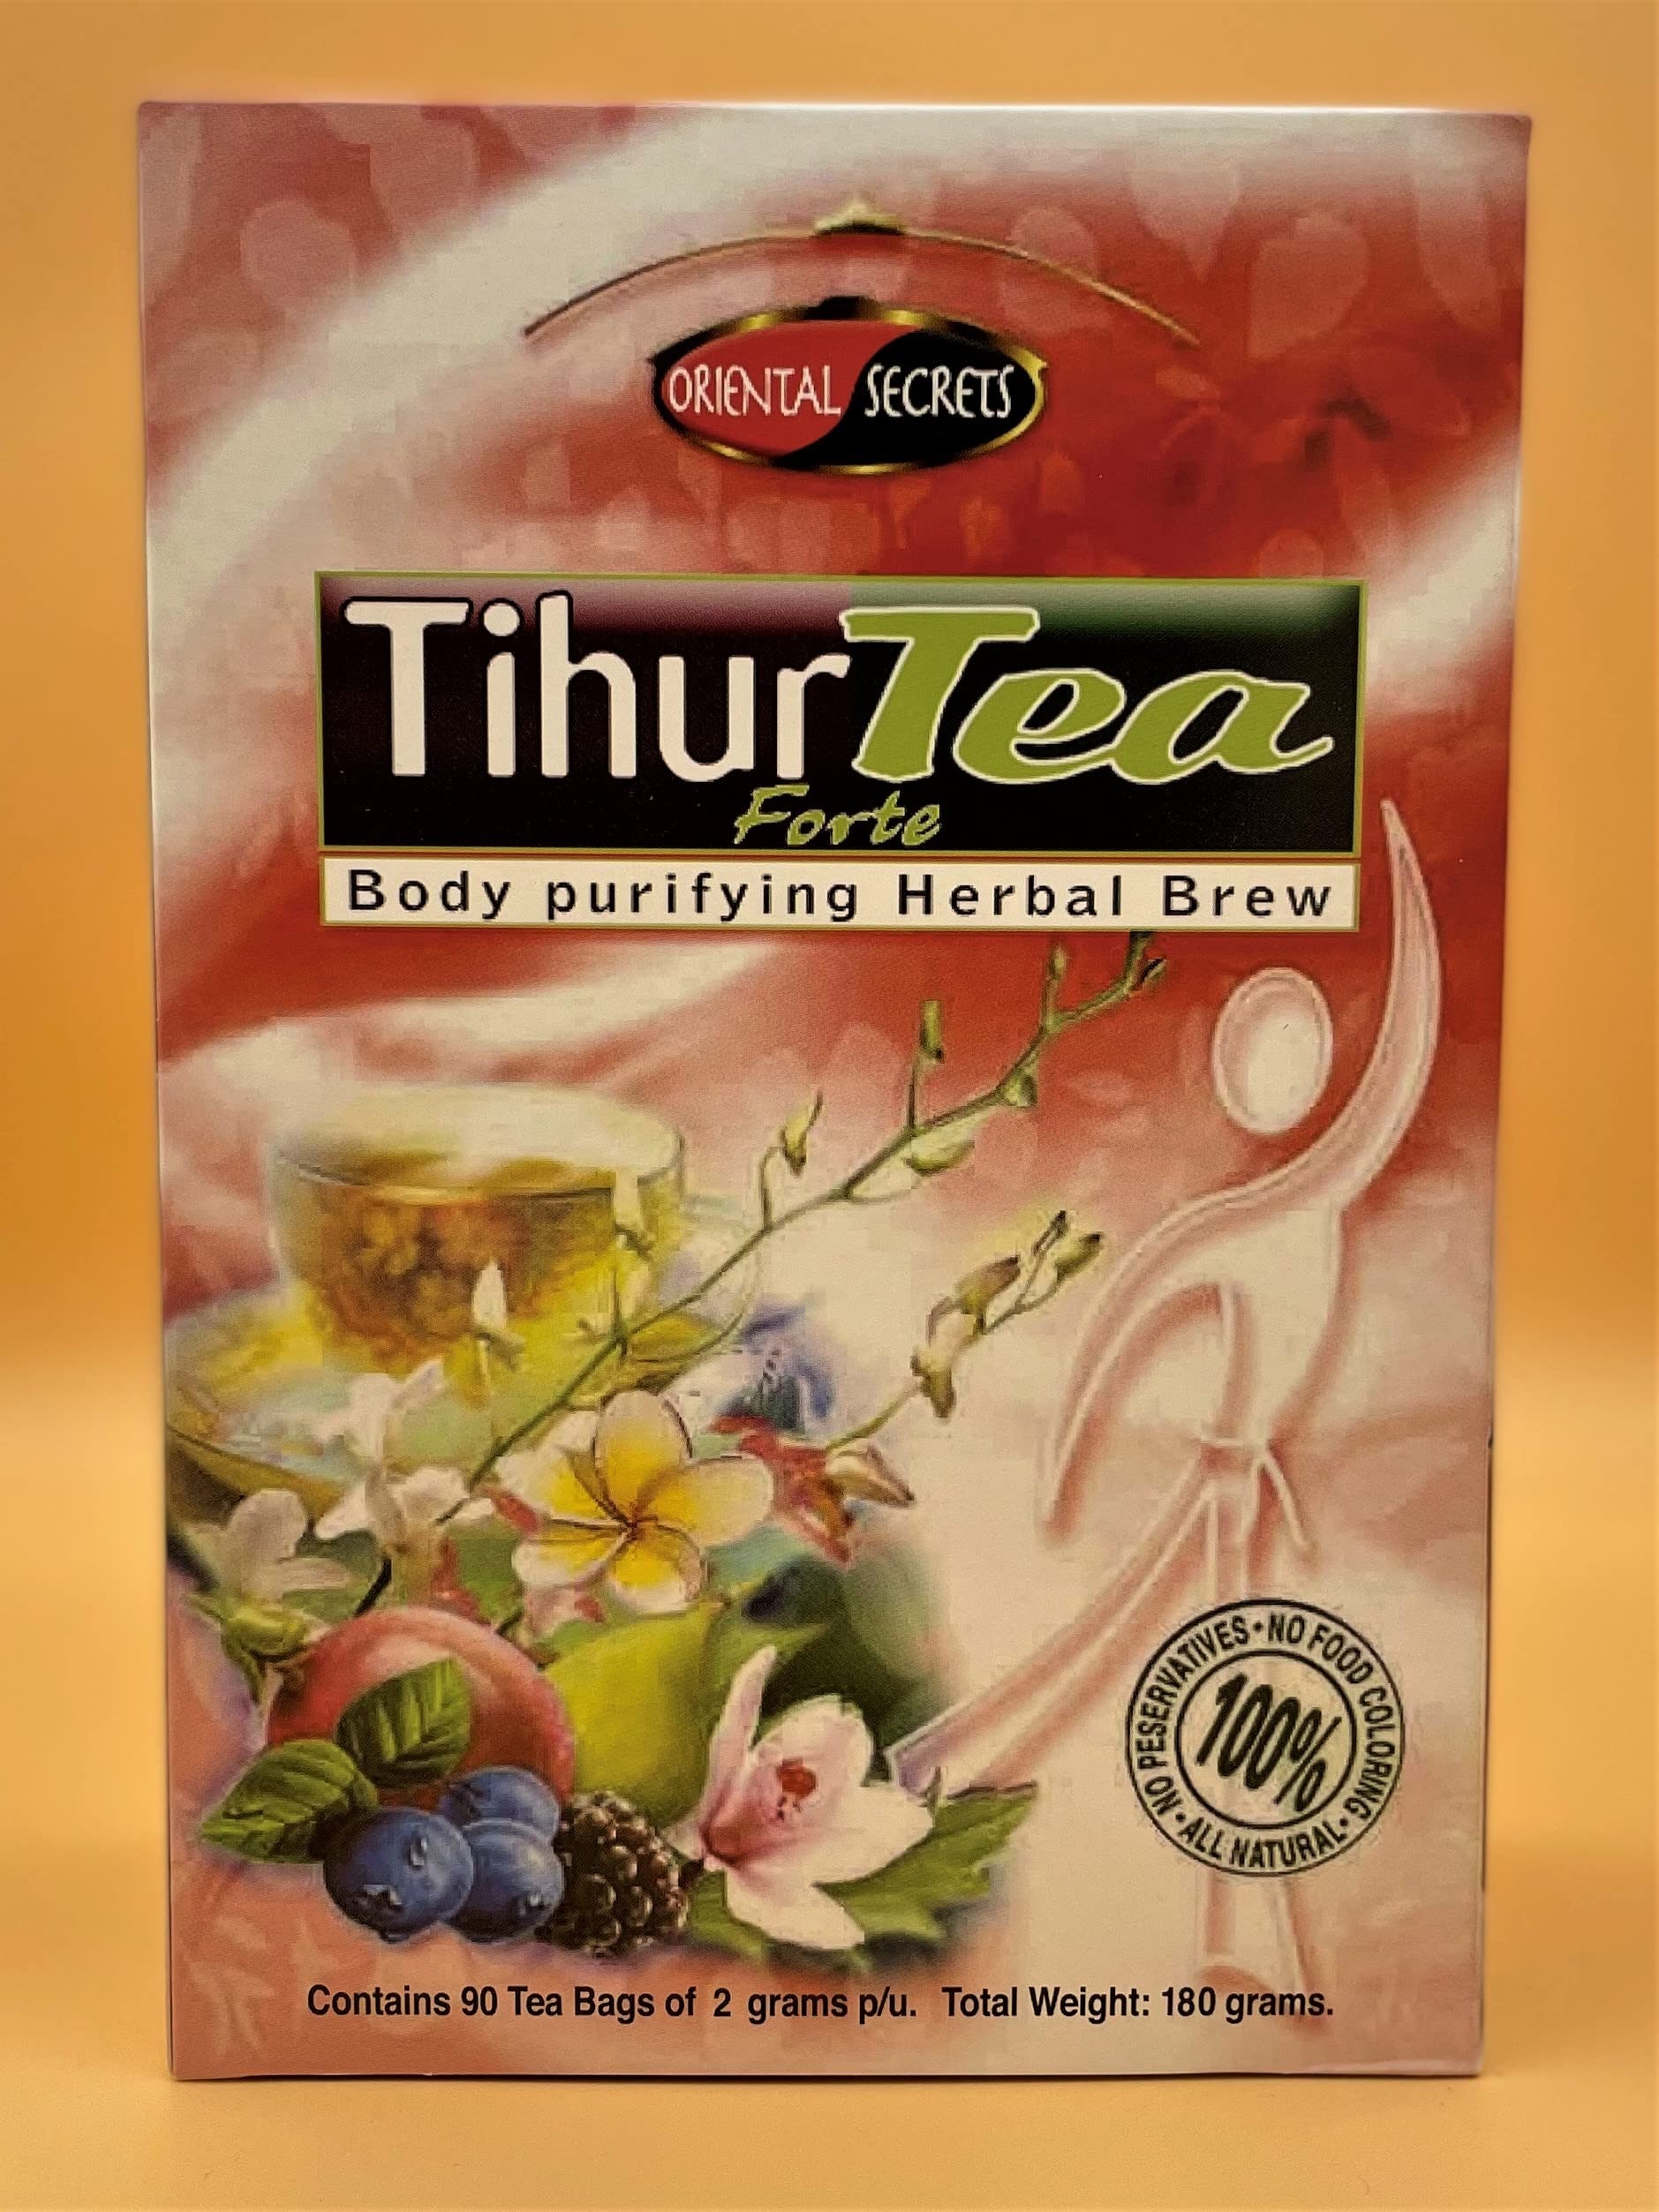
Item Name: Tihur Tea Forte Body Purifying Herbal Brew - 90 Tea Bags Kosher
Value: 90.0
Unit: Count

Price: 40